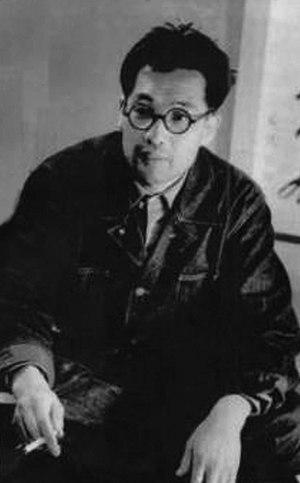
Kazuo Dan est un poète et romancier japonais.